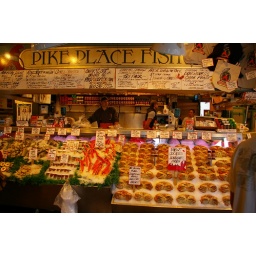
Don't get hit by the flying fish